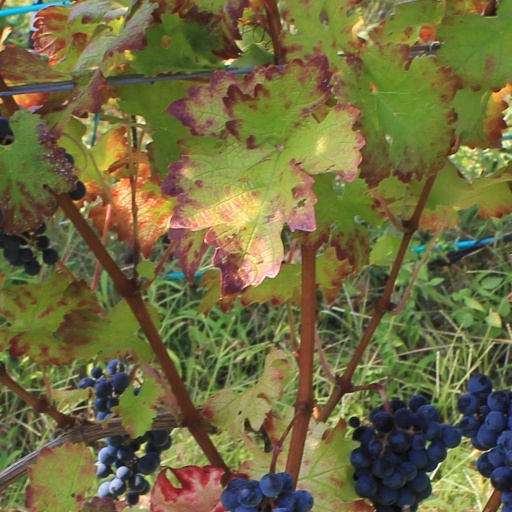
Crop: grape